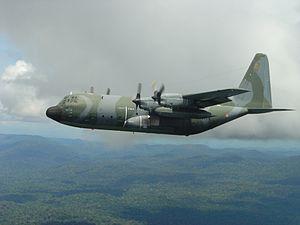
Photo d'un avion militaire français Hercules survolant la forêt gabonaise